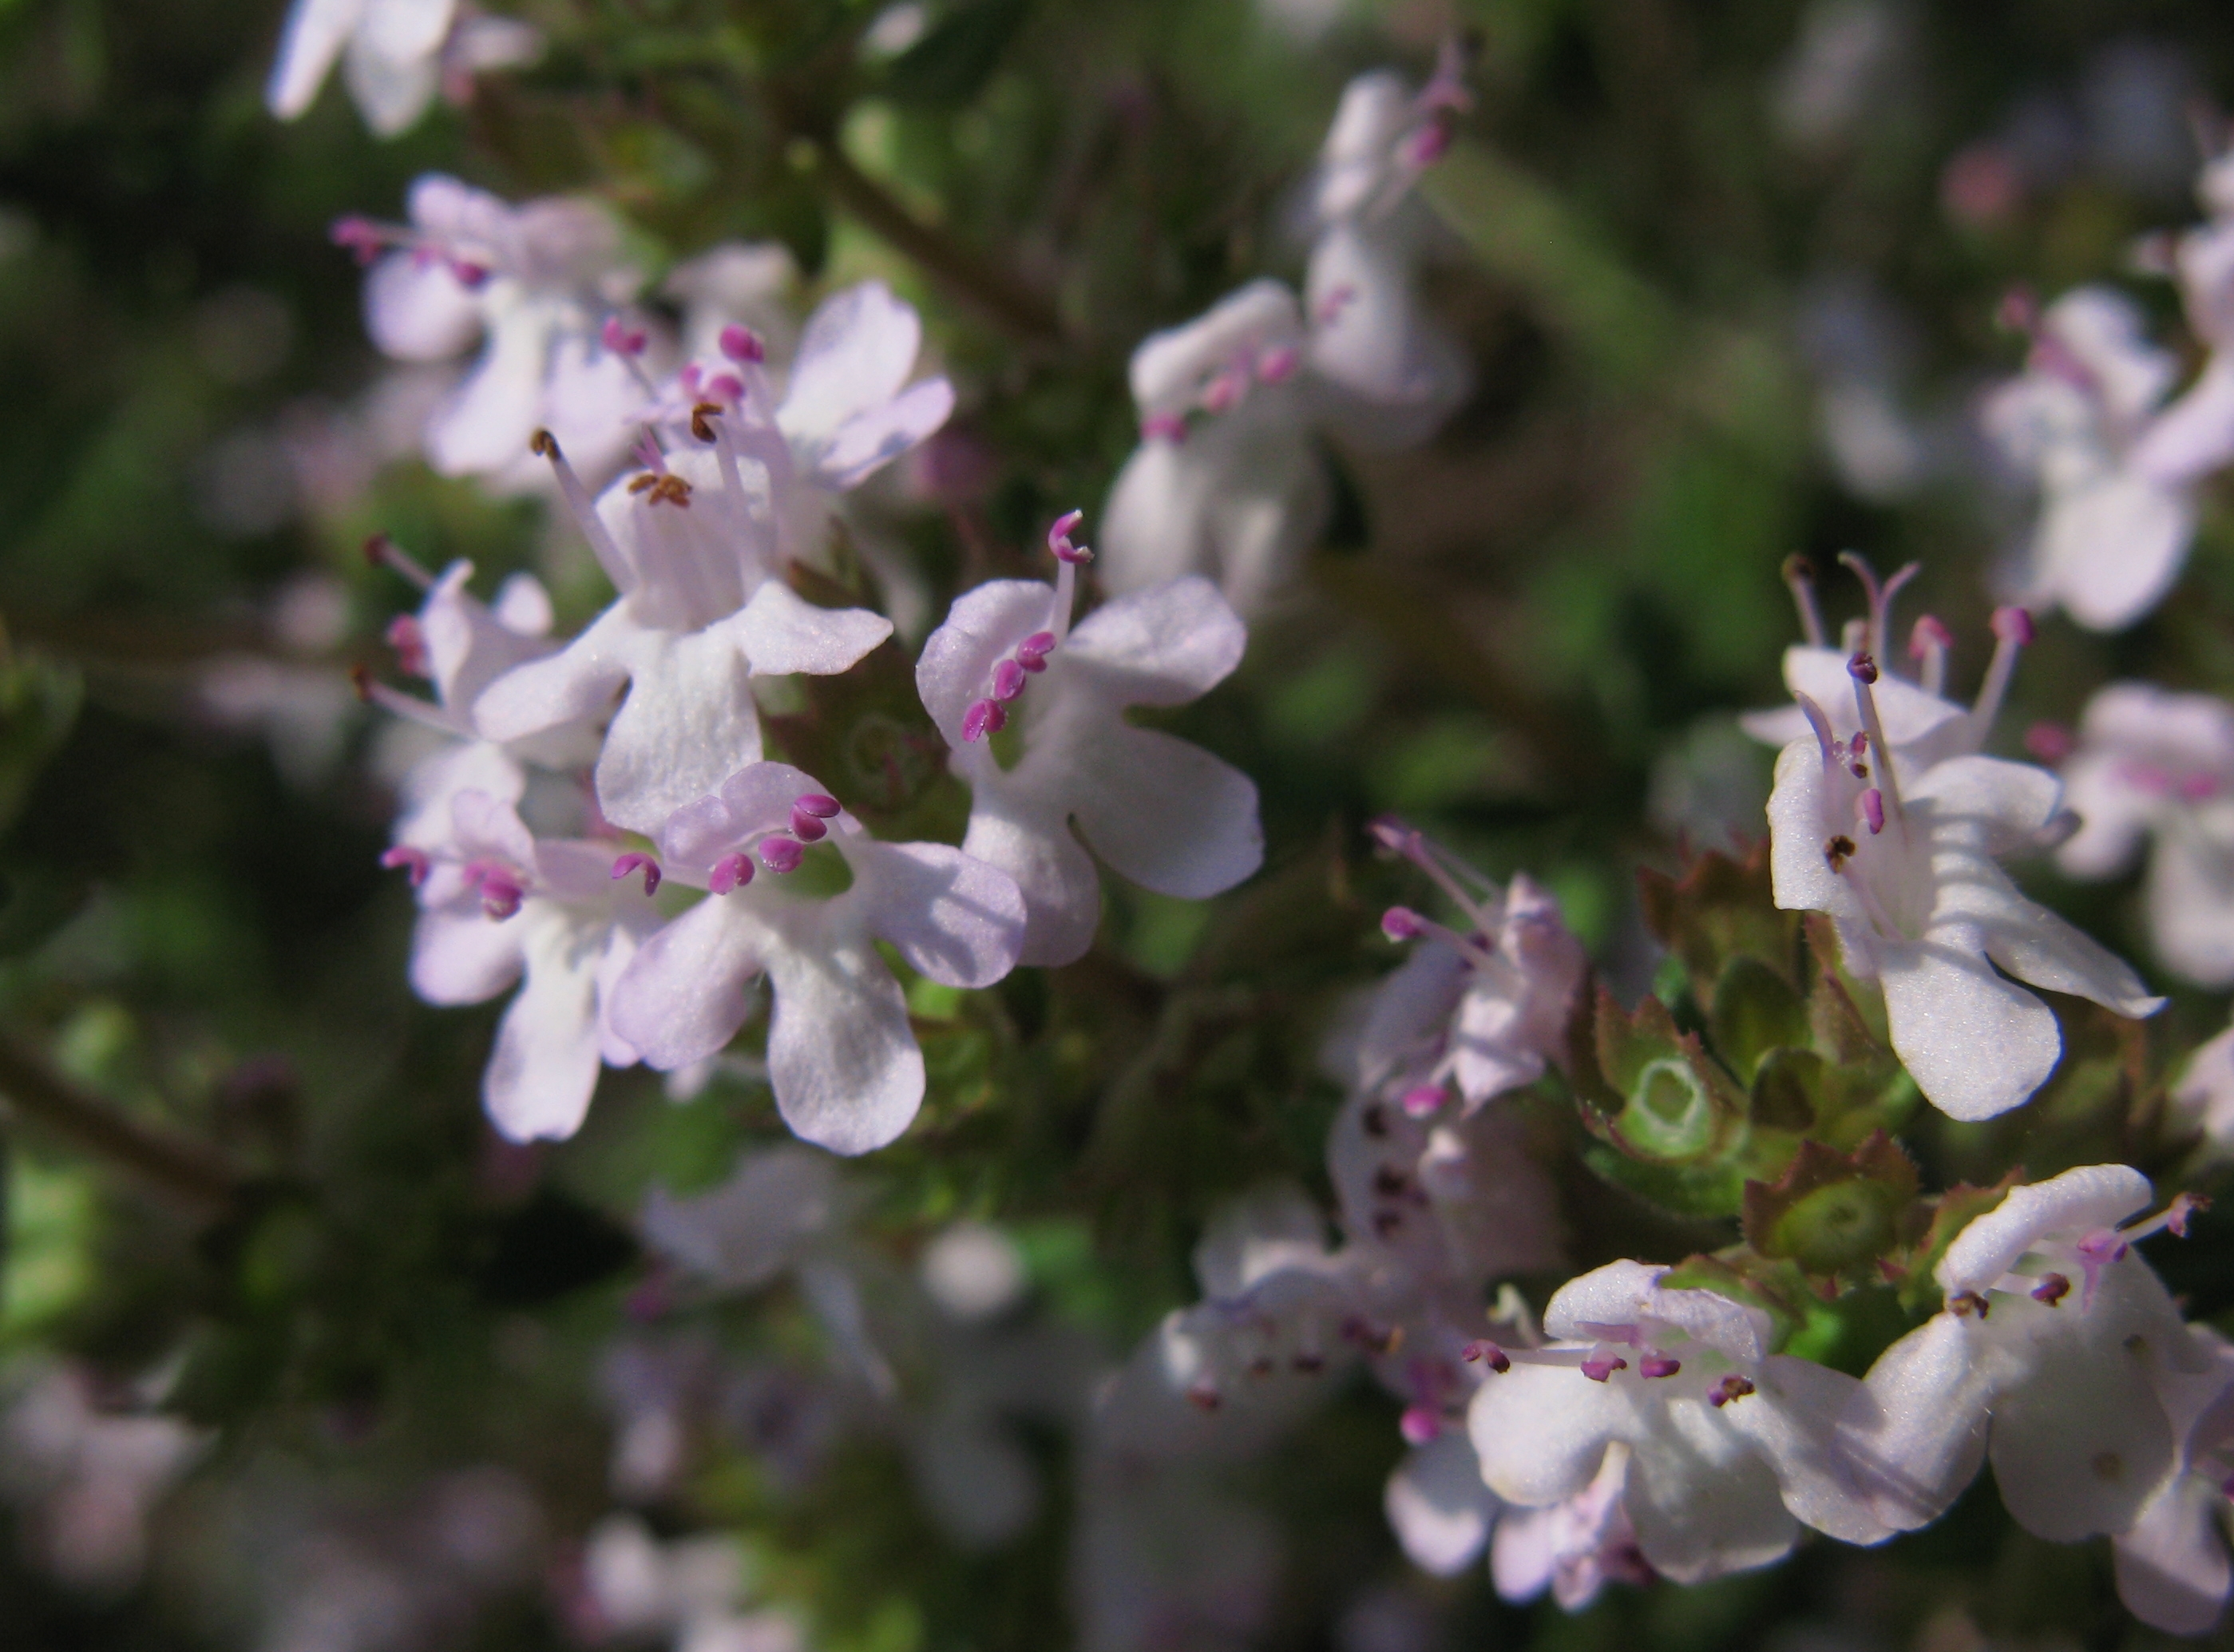
nature, branch, blossom, plant, flower, spring, high, herb, botany, flora, wildflower, cool image, shrub, common, hires, hi, res, resolution, g7, linn, thyme, vulgaris, thymus, commonthyme, echterthymian, vaistinisiobrelis, thymcommun, macro photography, flowering plant, land plant, breckland thyme